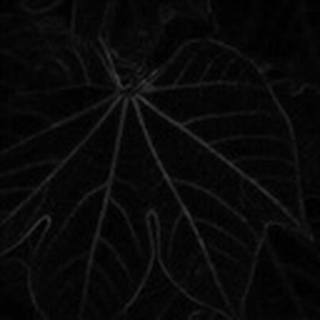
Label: healthy_cotton